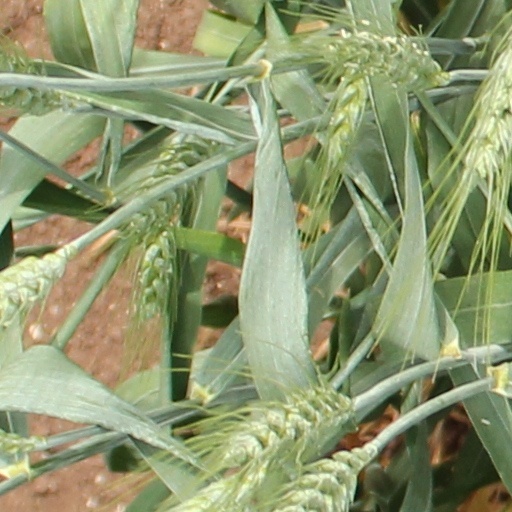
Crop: wheat